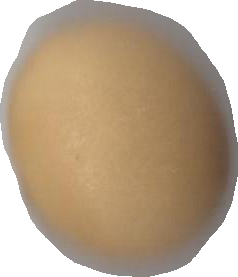
Variety: Grobogan